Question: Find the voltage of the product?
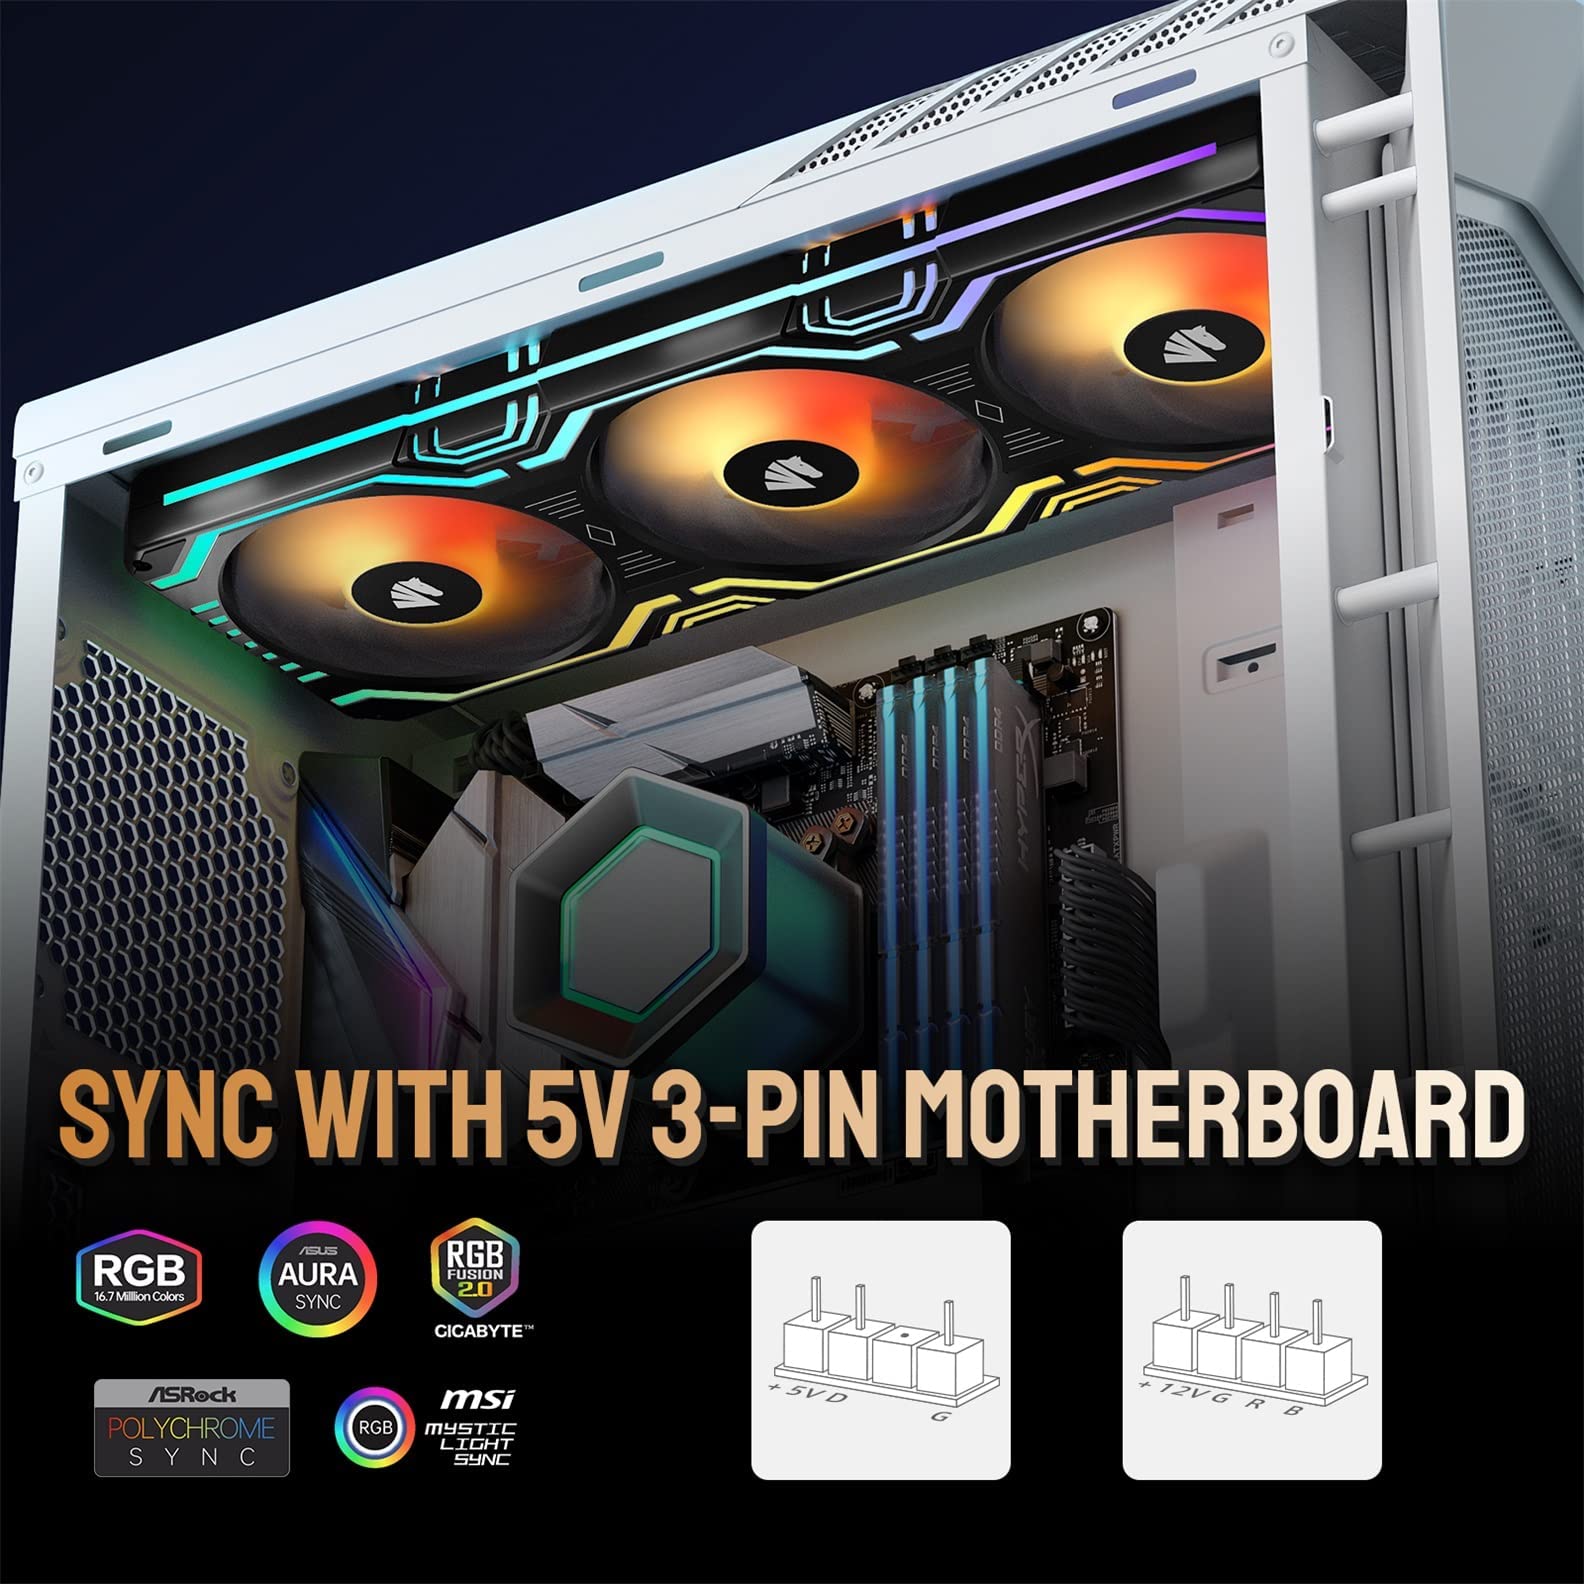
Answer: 5.0 volt